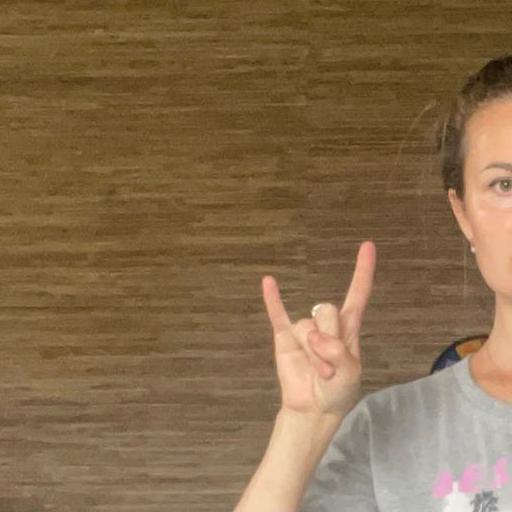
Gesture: rock